T in the Park 2010

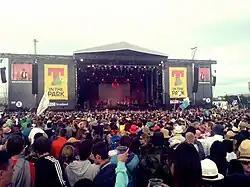

T in the Park 2010 was a British music festival that took place in Balado, Scotland, from 8–11 July 2010. It was the seventeenth event to take place. The festival was headlined by Kasabian, Muse and Eminem. Tickets for the event sold out on 26 February 2010.